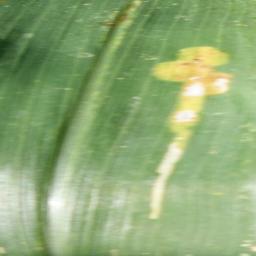
Label: Corn_(Maize)___Healthy